Leszek Wodzyński

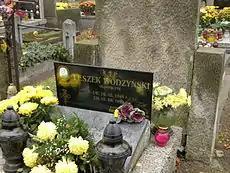
Grave of Wodzyński at the Powązki Military Cemetery in Warsaw

Leszek Wodzyński (16 February 1946 near Warsaw – 18 September 1999 in Warsaw) was a Polish hurdler and the older brother of Mirosław Wodzyński. In 1974, the two brothers were ranked #3 and #4 in the world, behind Charles Foster and the eventual 1976 Olympic champion Guy Drut. Leszek was also in the top 10 in 1972.